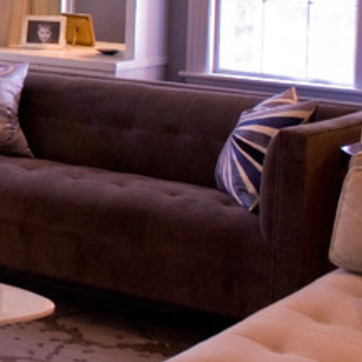
Material: leather